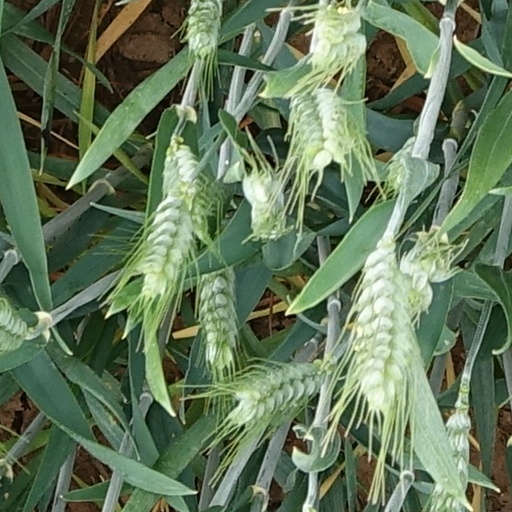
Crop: wheat